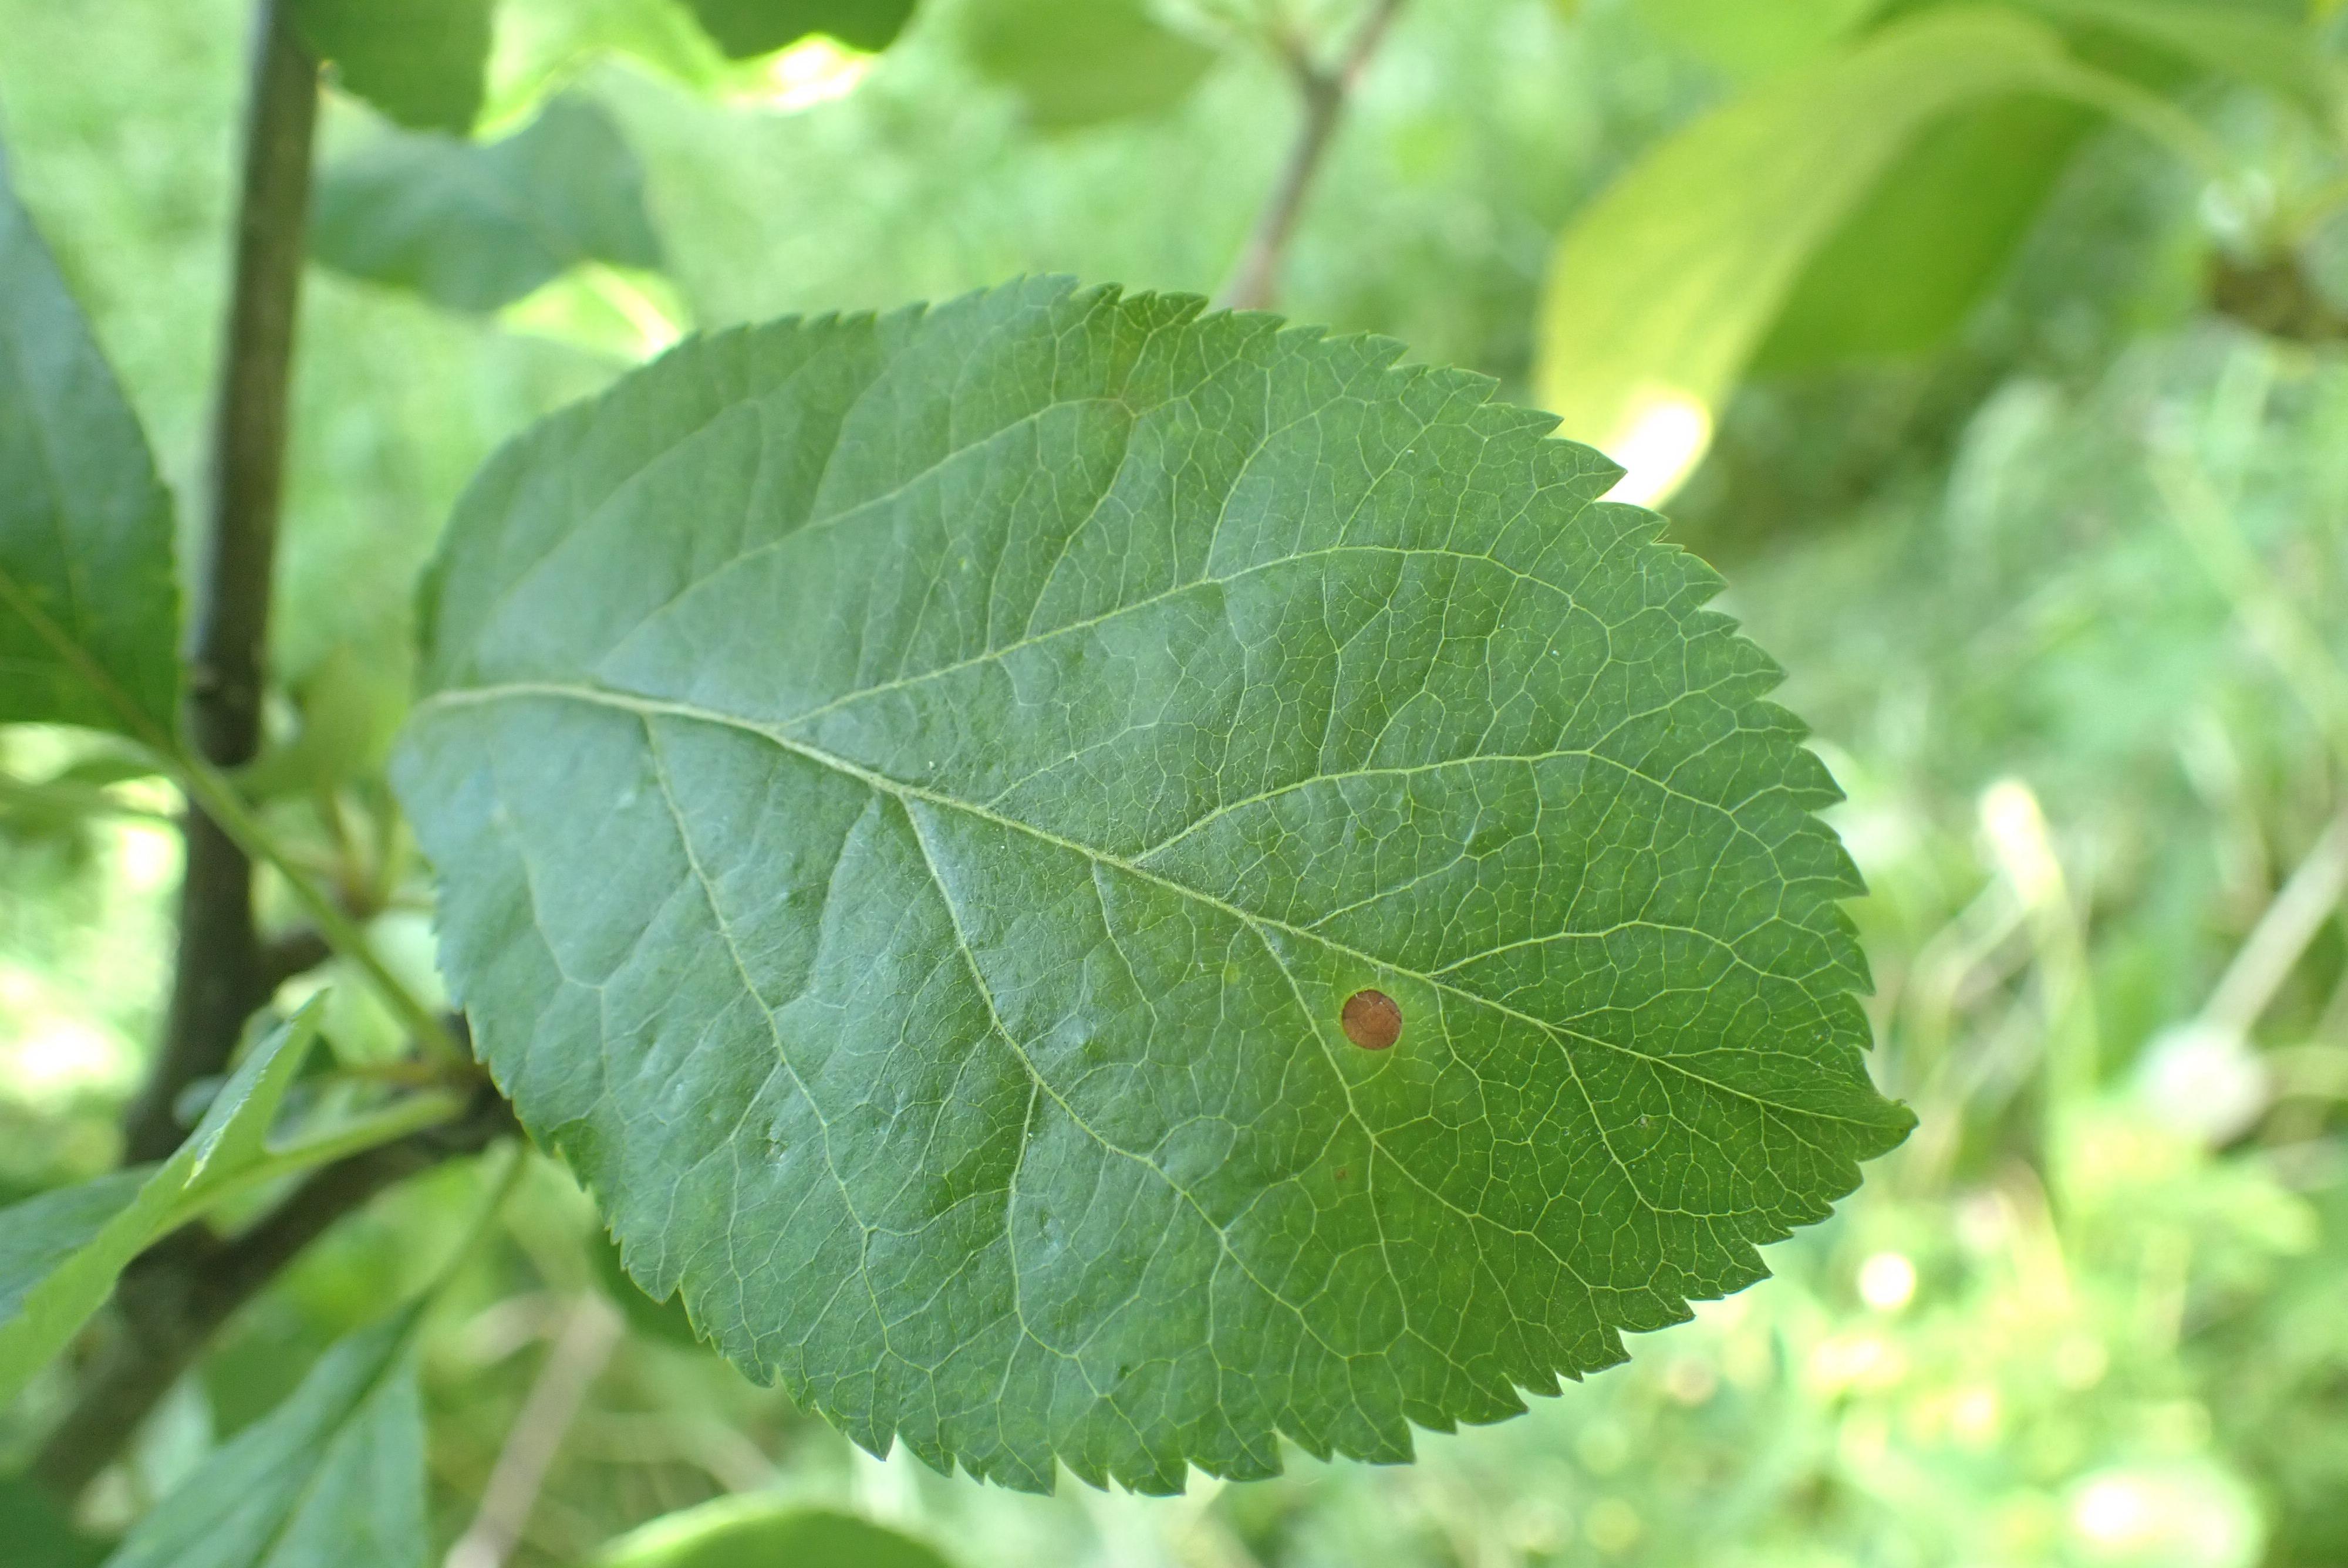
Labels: frog_eye_leaf_spot